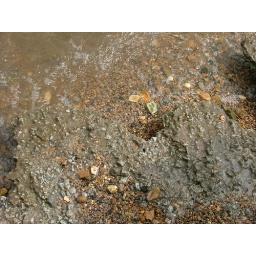
A town lies under this lake and this is part of what is left of a road that was on higher ground.